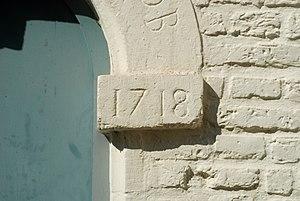
België - Leuven - Klein Begijnhof - Huis Sint-Job (n° 25)
Le petit béguinage de Louvain, également appelé béguinage Sainte-Catherine ou béguinage Sainte-Gertrude, est un béguinage situé à Louvain dans la province du Brabant flamand en Belgique.